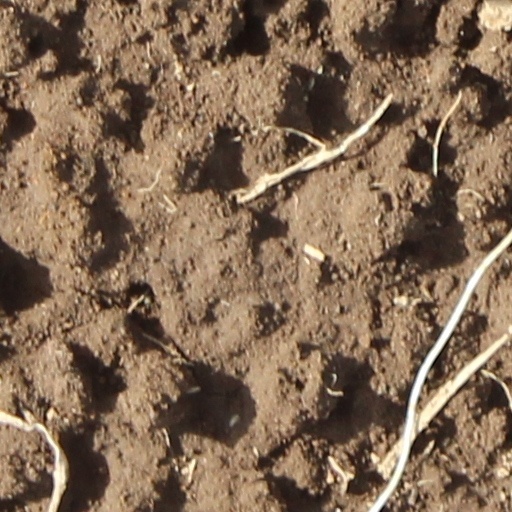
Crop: wheat